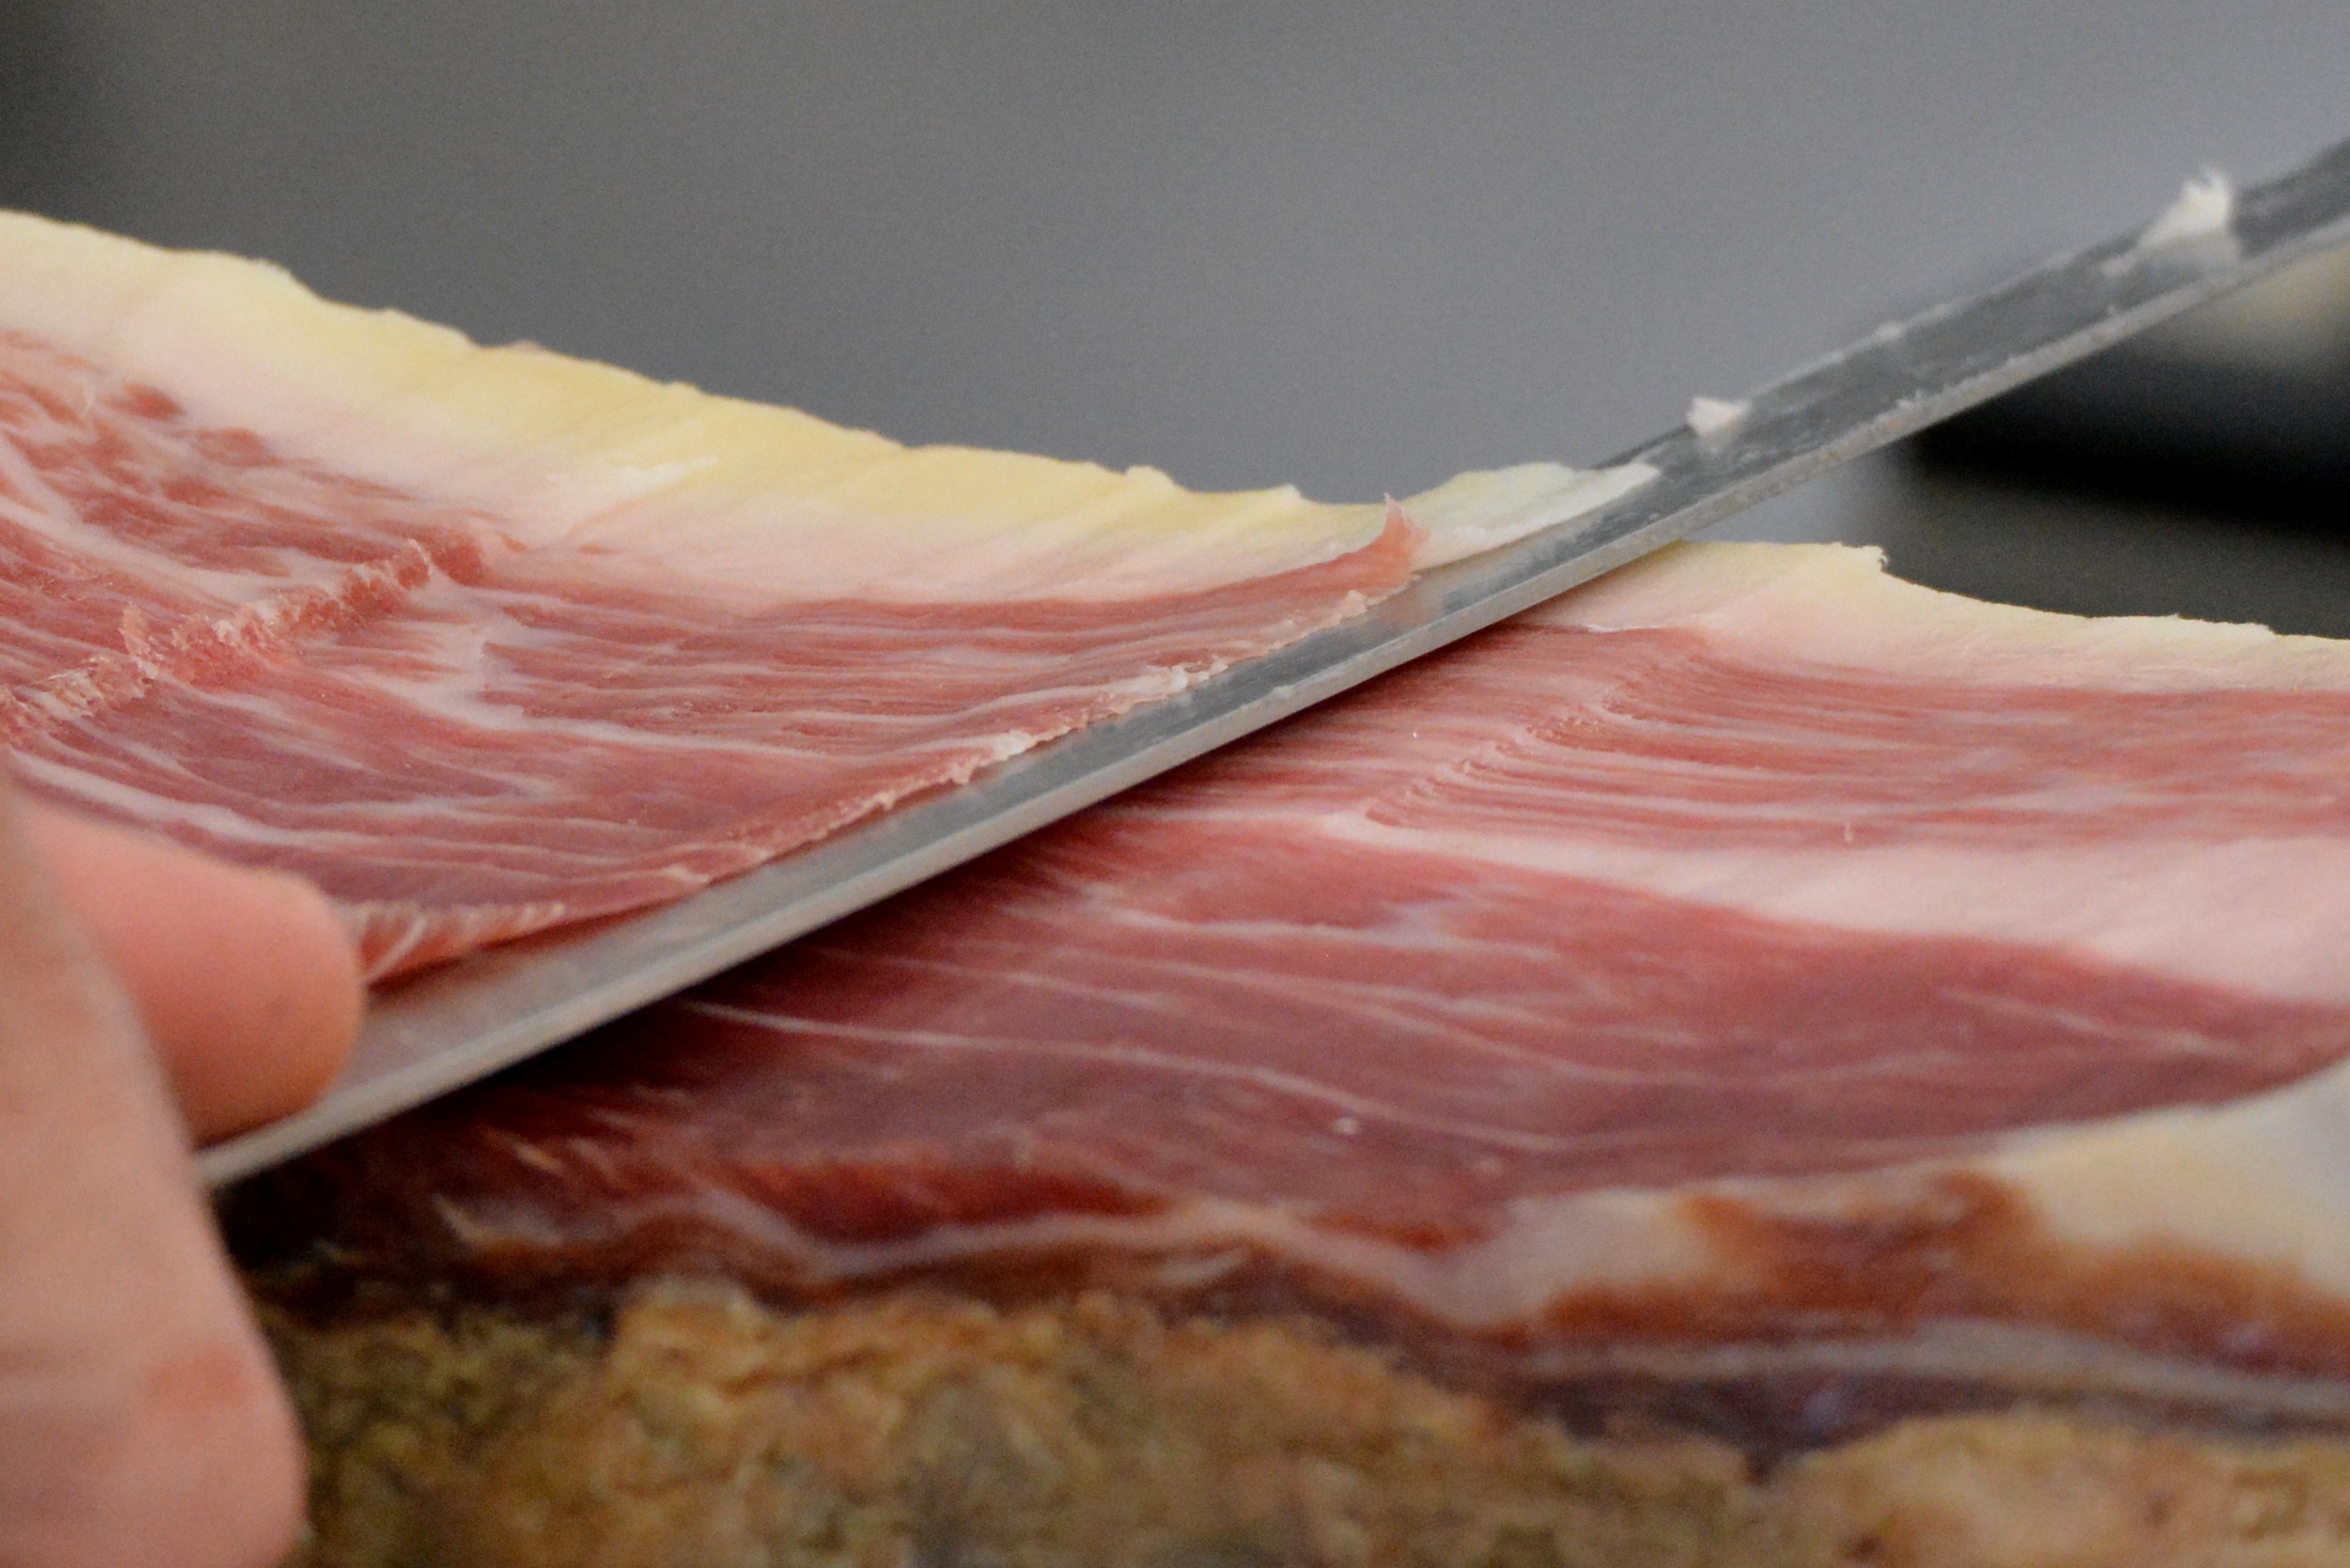
dish, food, cooking, meat, cuisine, prosciutto, cutting, ham, charcuterie, pata negra, animal source foods, kobe beef, meats, salt cured meat, animal fat, back bacon